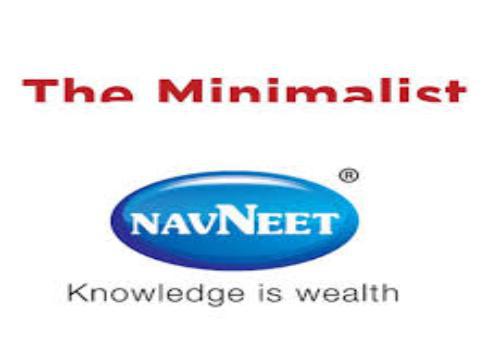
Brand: navneet
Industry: Necessities